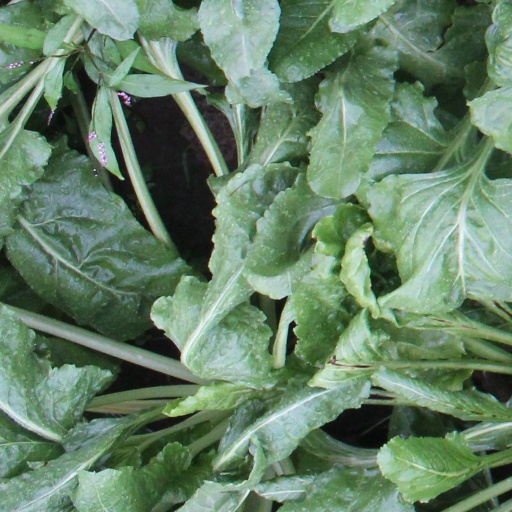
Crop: sugar beet